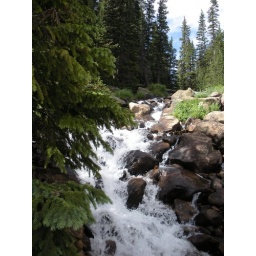
Water going down hill over rocks and making loud noise, near trees.